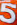
Number: 5